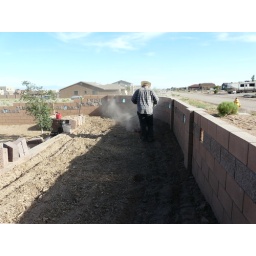
Dan tilling the front bed - orange trumpet vines go in next along the wall